Get Up and Dance

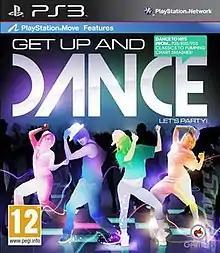

Get Up And Dance is a 2011 music rhythm game developed by Gusto Games and published by O-Games. The game was released on November 4, 2011 for both the Wii and PlayStation 3. Players mimic an on-screen dancer's choreography for a selected song, using measurements from either the Wii Remote or the PlayStation Move controllers to judge player's abilities.